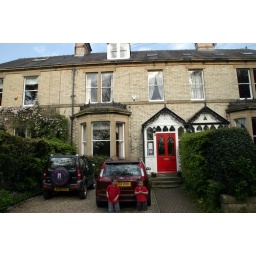
boys by bed and breakfast near wall